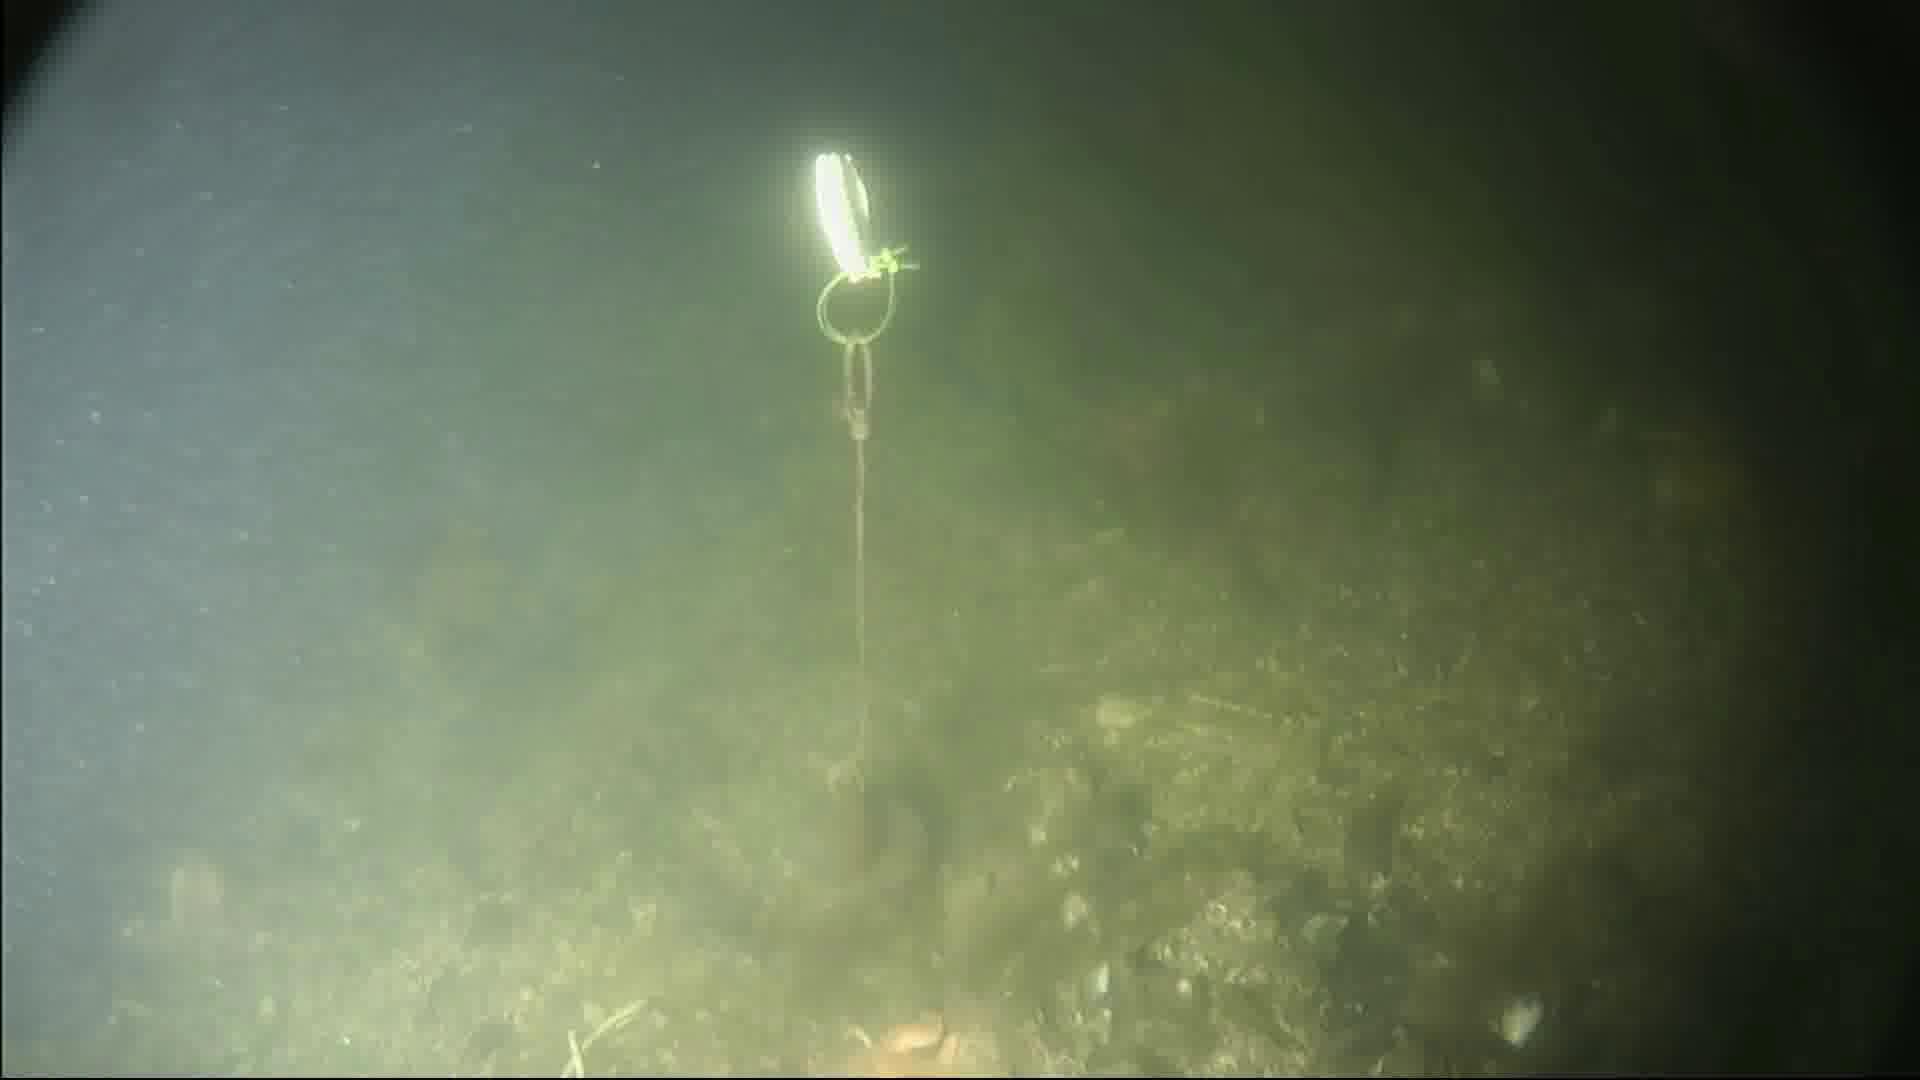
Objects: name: starfish
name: crab